Fairmount Rowing Association

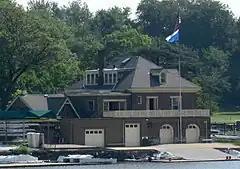
The two-story 1860 gothic structure at #3 on the left is now part of the 1904 three-story Georgian Revival structure on the right that replaced Pacific Barge Club's old #2.

The structure currently known as #2 Boathouse Row is a result of a 1945 expansion project that eliminated #3 Boathouse Row by merging it into Fairmount Rowing Association's building at #2 Boathouse Row.